Valonia (alga)

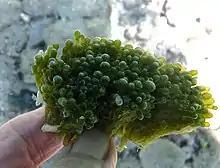
"Valonia fastigiata"

The life history of the genus "Valonia" is indistinguishable with the other Siphonocladales family members, particularly genus "Boergesenia." Similar in several seaweeds, they exhibit a diplohaplontic life cycle, meaning an alternation between haploid (gametophytic) and diploid (sporophytic) free-living forms completes the cycle.